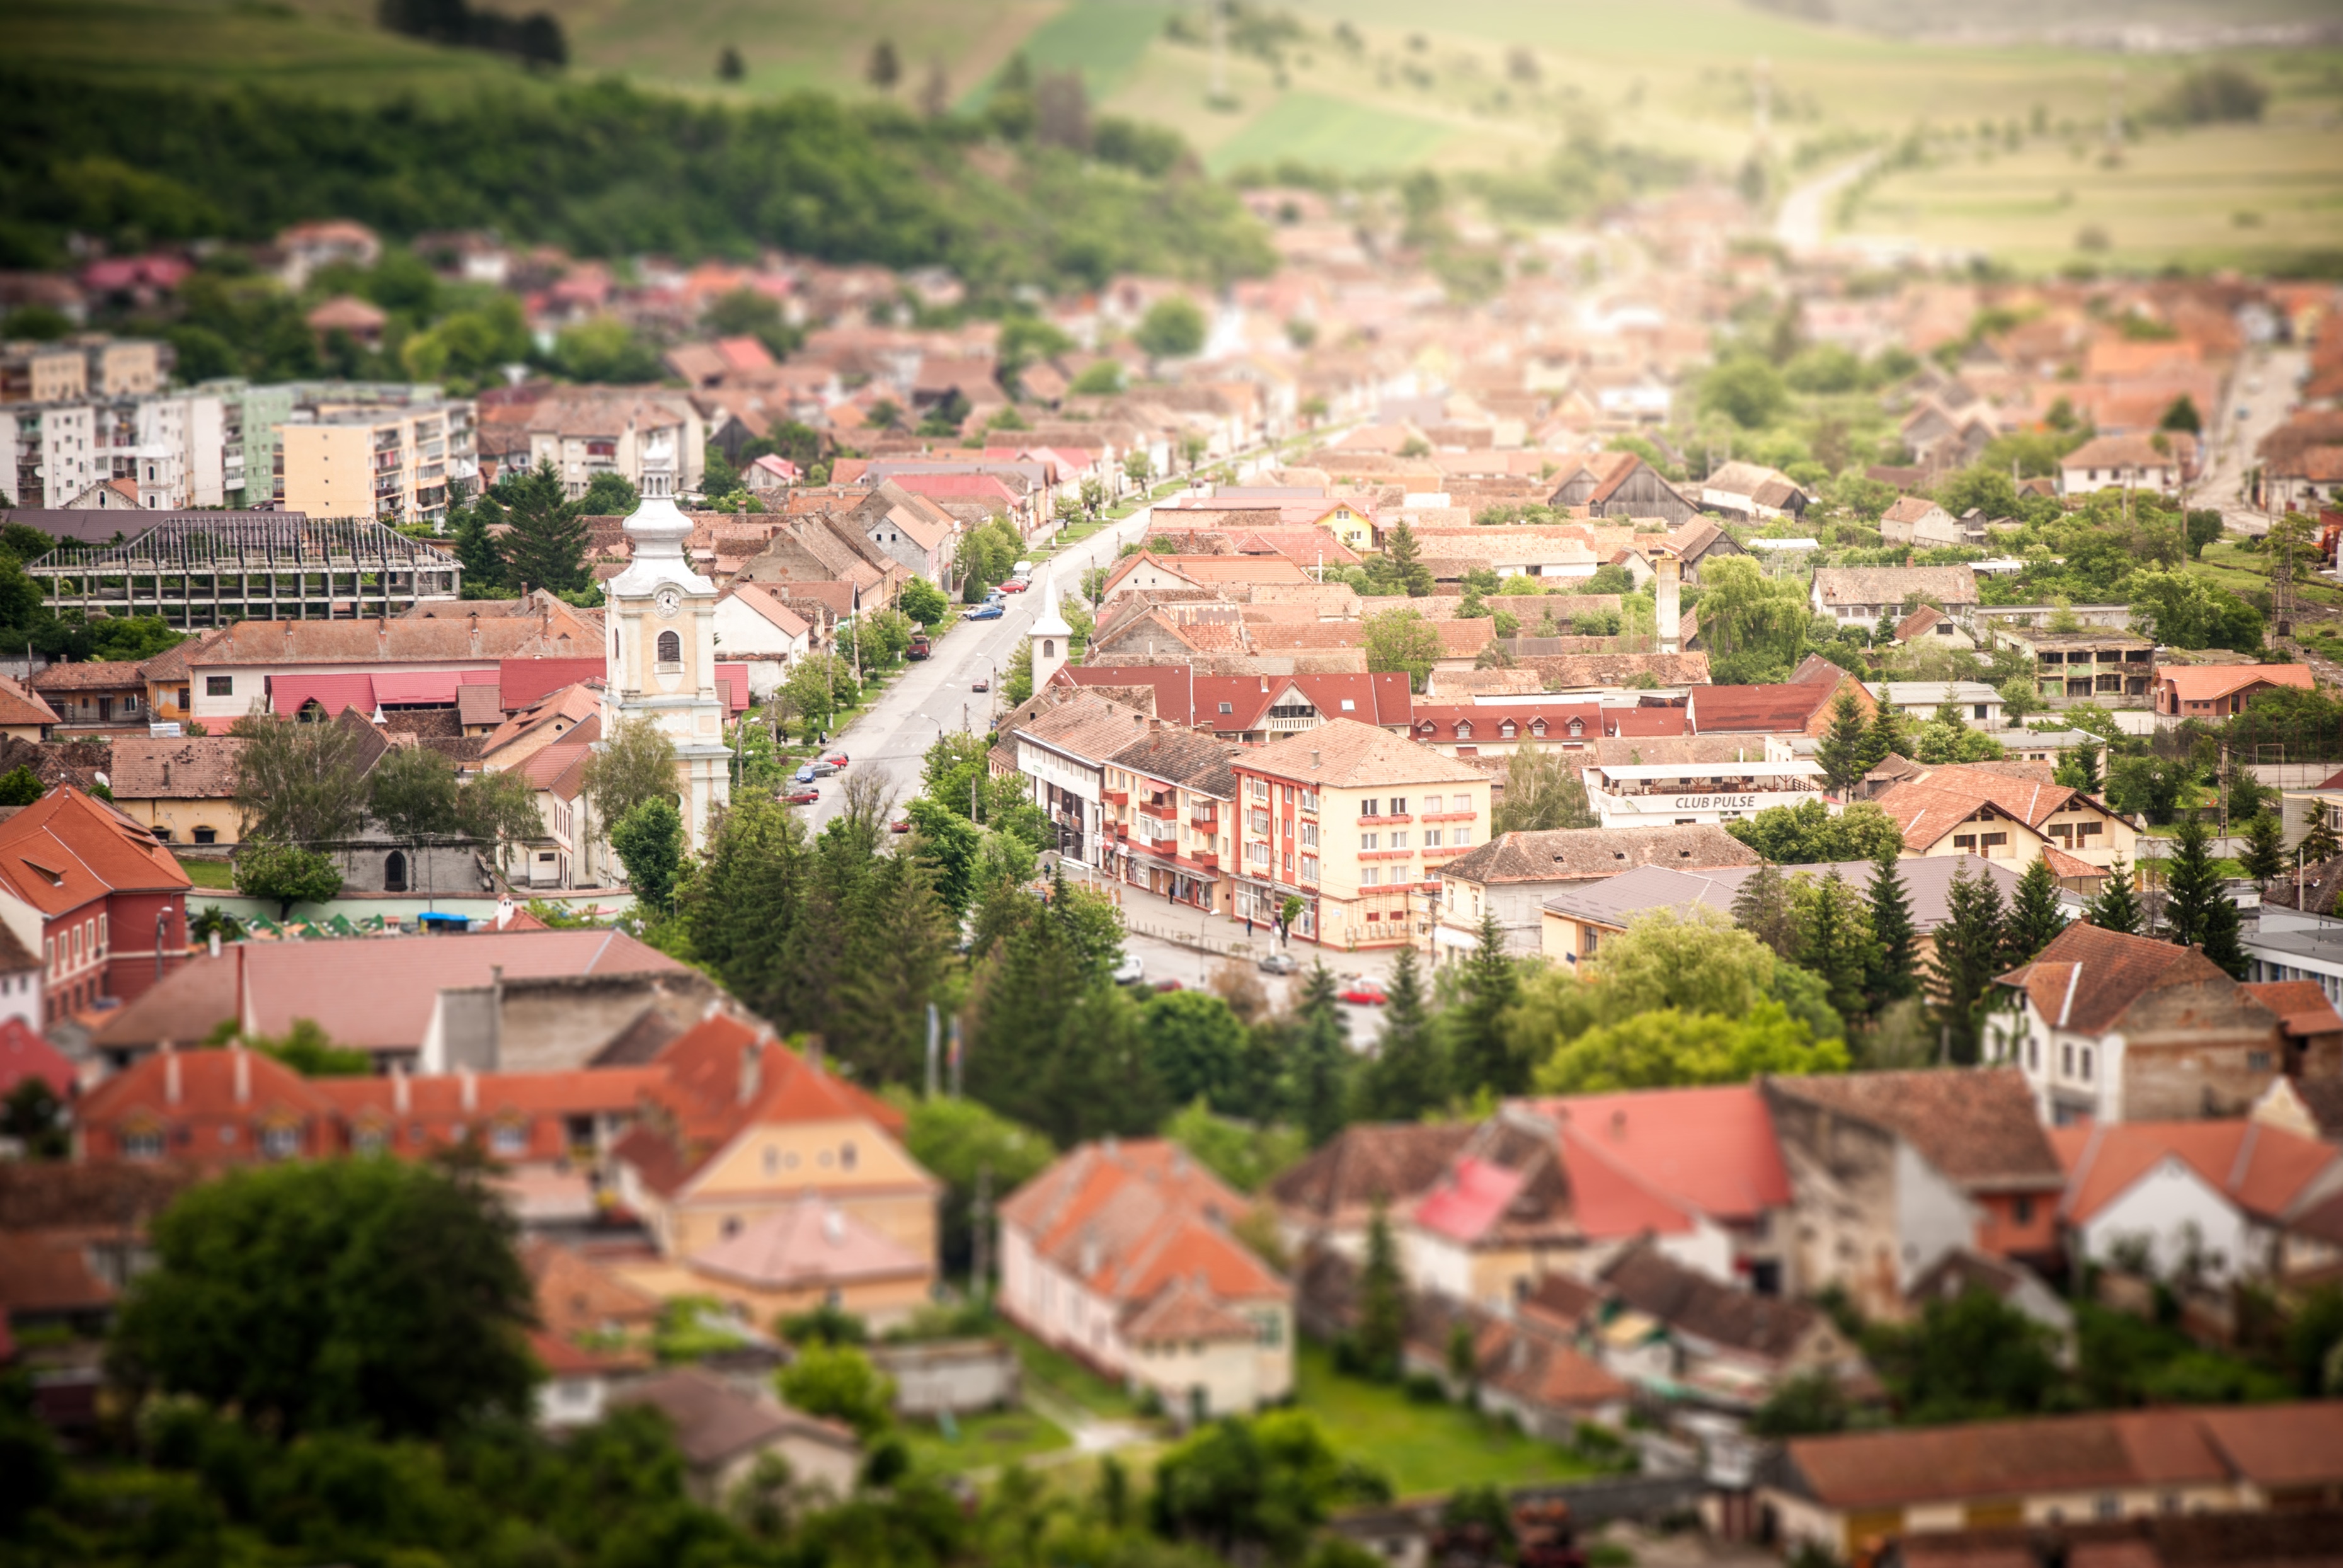
skyline, photography, countryside, house, town, building, city, cityscape, panorama, downtown, village, suburb, estate, neighbourhood, bird's eye view, aerial photography, residential area, geographical feature, human settlement